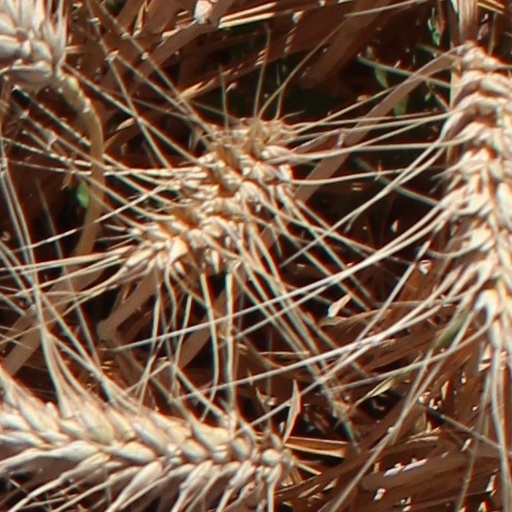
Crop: wheat